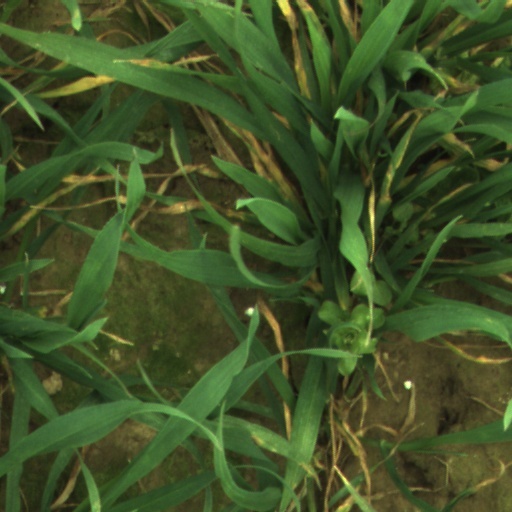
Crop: wheat